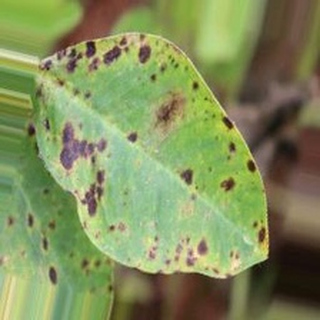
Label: groundnut_late_leaf_spot